Canterbury-Bankstown Bulldogs

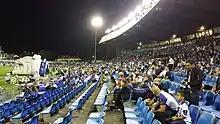
Belmore Oval, Crowd at 2015 "Return to Belmore" match, where the Bulldogs defeated the Melbourne Storm.

The Bulldogs Army is the core supporter group for the Bulldogs, with the section they sit within known as 'The Kennel'. To be sitting in this section, supporters must become a member of the club itself and register any large flags and/or banners which are brought to the game. At all away games the Bulldogs Army locates themselves in the general admission section. The main aim of the Bulldogs Army is to show support and passion for Canterbury.